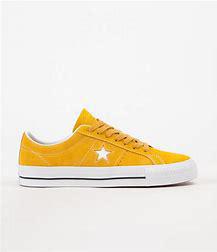
Brand: Converse
Model: One Star